Finland at the 2010 Winter Olympics

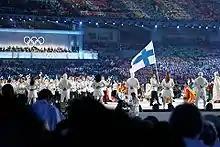
The athletes entering the stadium during the opening ceremonies

Finland participated at the 2010 Winter Olympics in Vancouver, British Columbia, Canada.